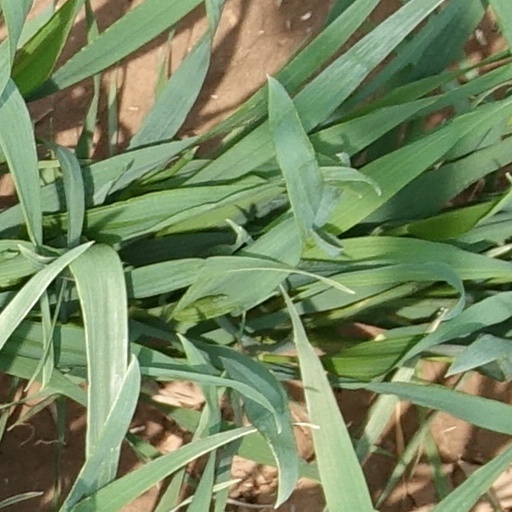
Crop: wheat